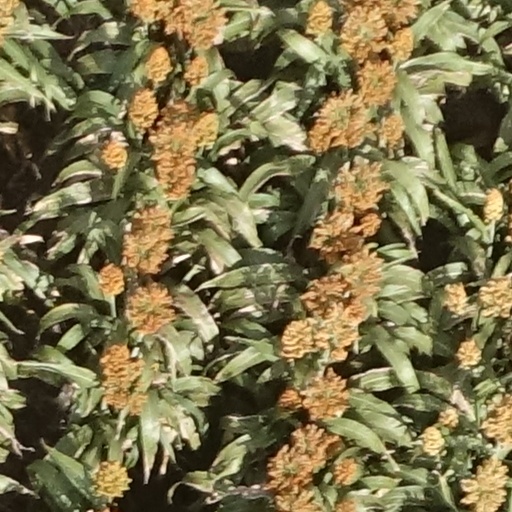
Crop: sorghum